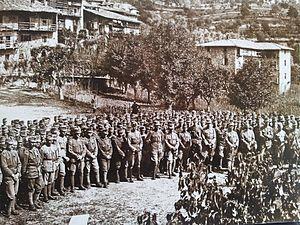
La province autonome de Trente, communément appelé Trentin, est une province italienne situé dans le Nord-Est du pays, ayant pour chef-lieu la ville de Trente, qui lui a donné son nom. Le Trentin s'articule sur un axe principal constitué par l'ample sillon longitudinal du fleuve Adige, avec à l'ouest les Alpes rhétiques méridionales et à l'est les Dolomites.